Luso-Indian

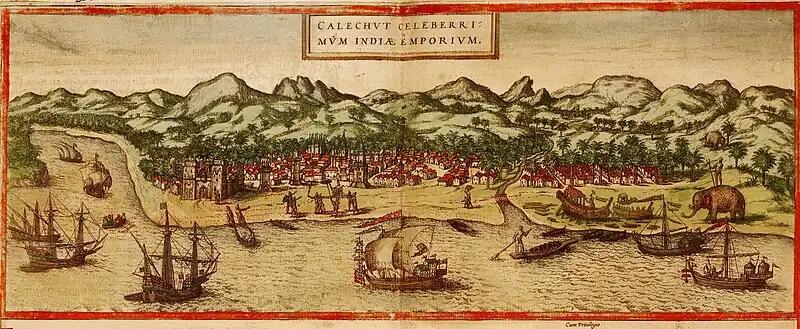
City of Calicut, India, c.1572 (from Georg Braun and Frans Hogenberg's atlas "Civitates orbis terrarum")

In the 16th century, a thousand years after the collapse of the Western Roman Empire, the Portuguese became the first European power to begin trading in the Indian Ocean. They were in South India a few years before the Moghuls appeared in the North. In the early 16th century, they set up their trading posts (factories) throughout the coastal areas of the Indian and Pacific Oceans, with their capital in Goa in West India on the Konkan Coast.